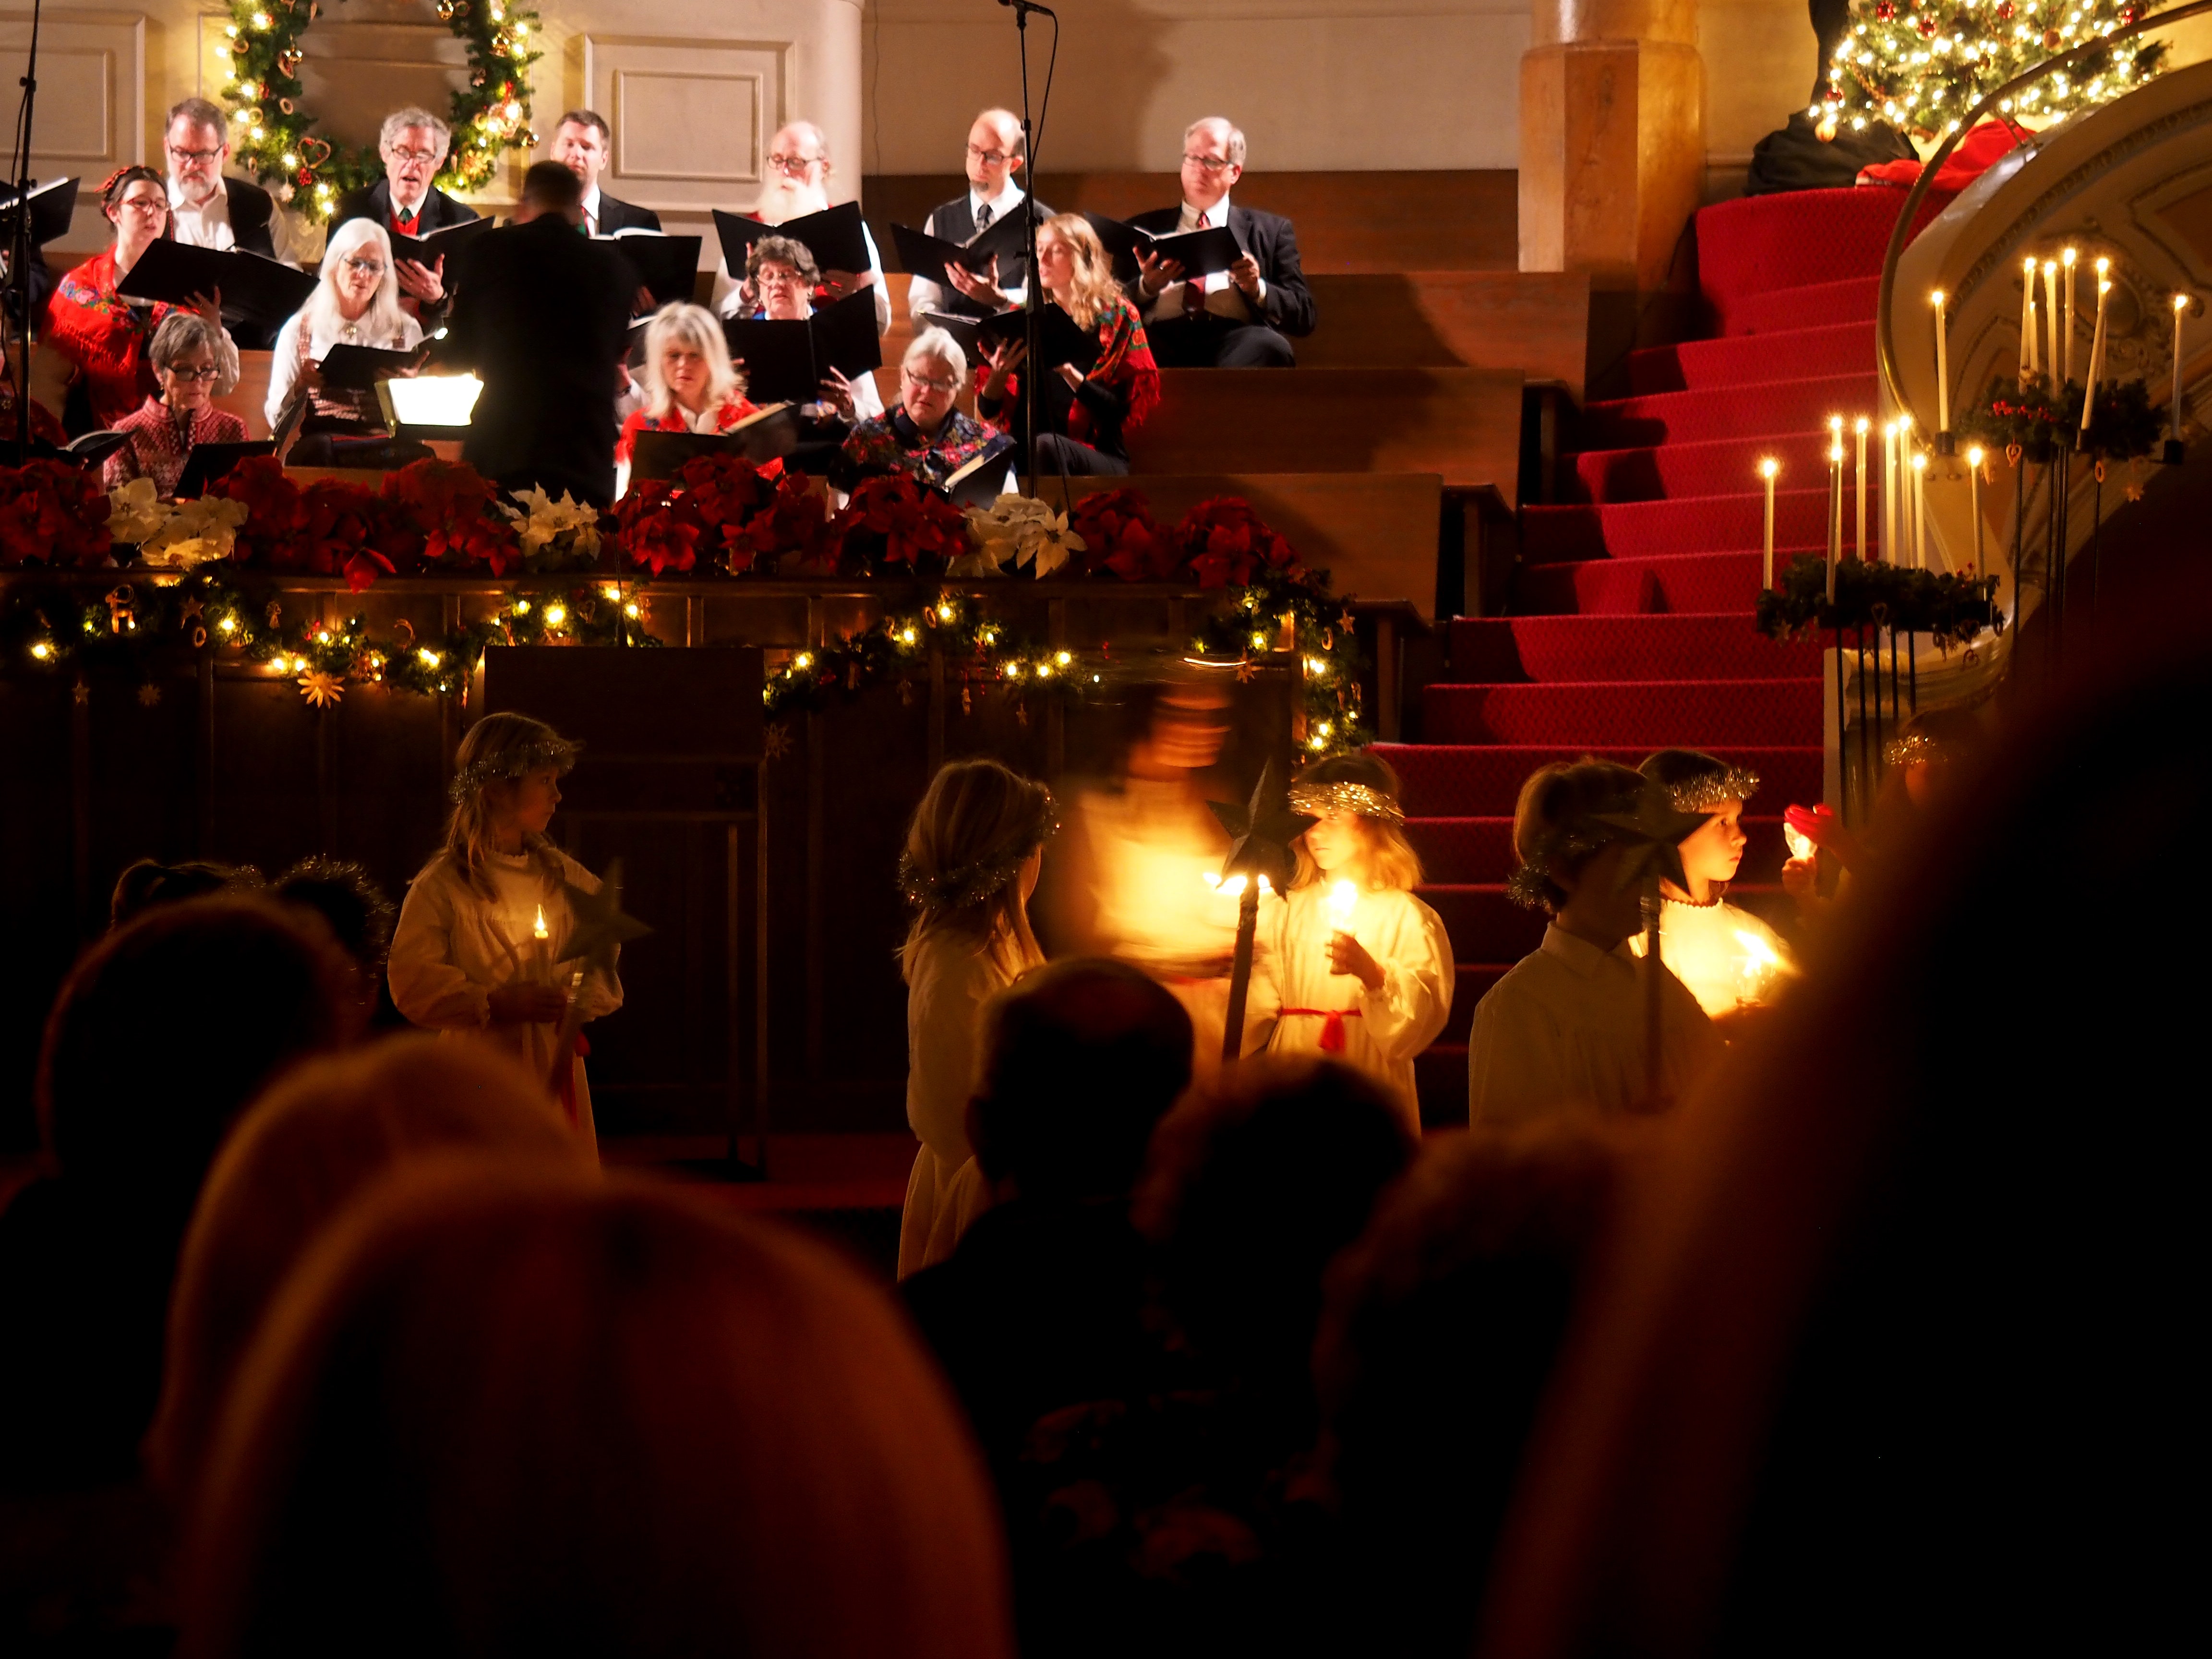
event, music, crowd, orchestra, musical ensemble, lighting, musician, performance, musical instrument accessory, concert, orchestra pit, choir, stage, audience, jazz club, ceremony, auditorium, musical instrument, vigil